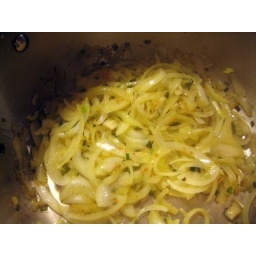
A mix of finely chopped and sliced onions in the pot with already sauteed green onion and garlic.